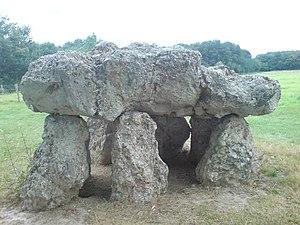
Dolmen de Maupertuis, à Lhomme, inscrit au titre de monument historique.
Lhomme est une commune française, située dans le département de la Sarthe en région Pays de la Loire, peuplée de 902 habitants.
Le dolmen de Lhomme, également appelé dolmen de Maupertuis est un dolmen situé à Lhomme, en France.
La Sarthe est un département français de la région Pays de la Loire. Ses habitants sont appelés les Sarthois. L'Insee et la Poste lui attribuent le code 72. Son chef-lieu est Le Mans.